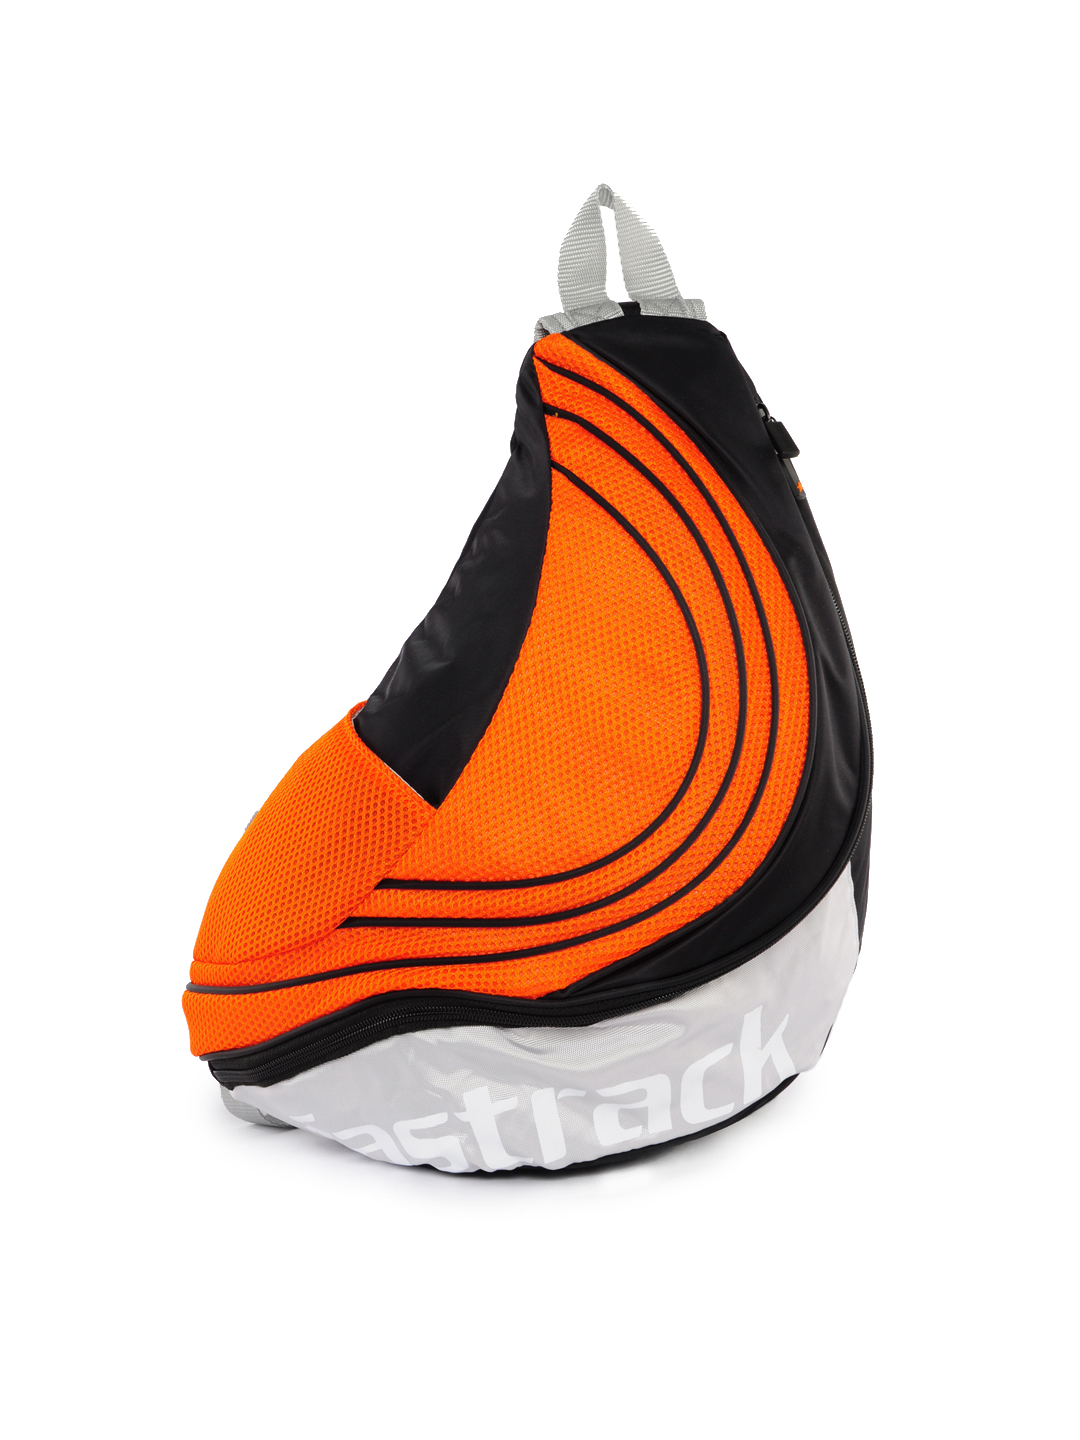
Fastrack Men Black Backpack
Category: Accessories / Bags / Backpacks
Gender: Men
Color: Black
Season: Winter 2016
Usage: Casual